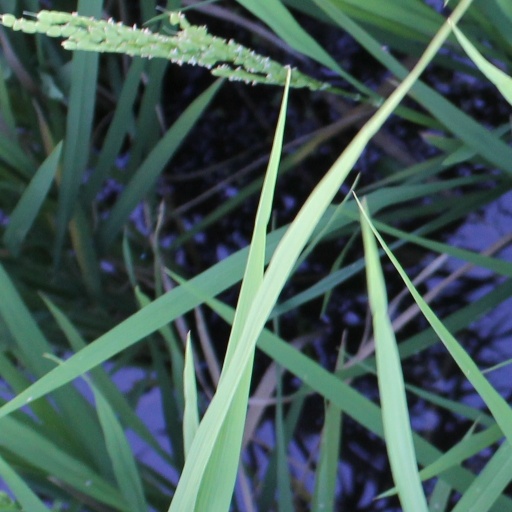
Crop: rice